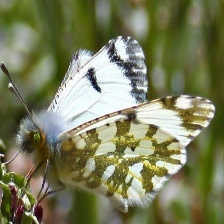
Species: LARGE MARBLE
Butterfly family (ImageNet category): cabbage_butterfly